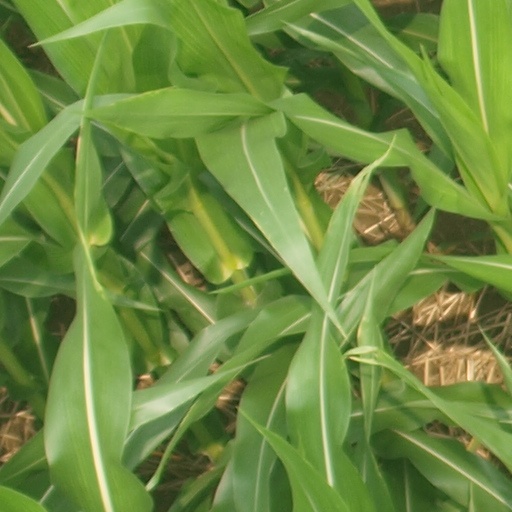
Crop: maize; corn